Ivan Kondov

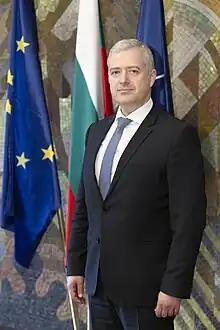
Official portrait, 2023

Ivan Kondov is a Bulgarian politician and diplomat who served as Minister of Foreign Affairs from August 2024 to January 2025 and briefly in 2023. A political independent, he previously served as Permanent Secretary of the Ministry of Foreign Affairs from 2021 to 2023 and Bulgarian Ambassador to Spain from 2017 to 2021.